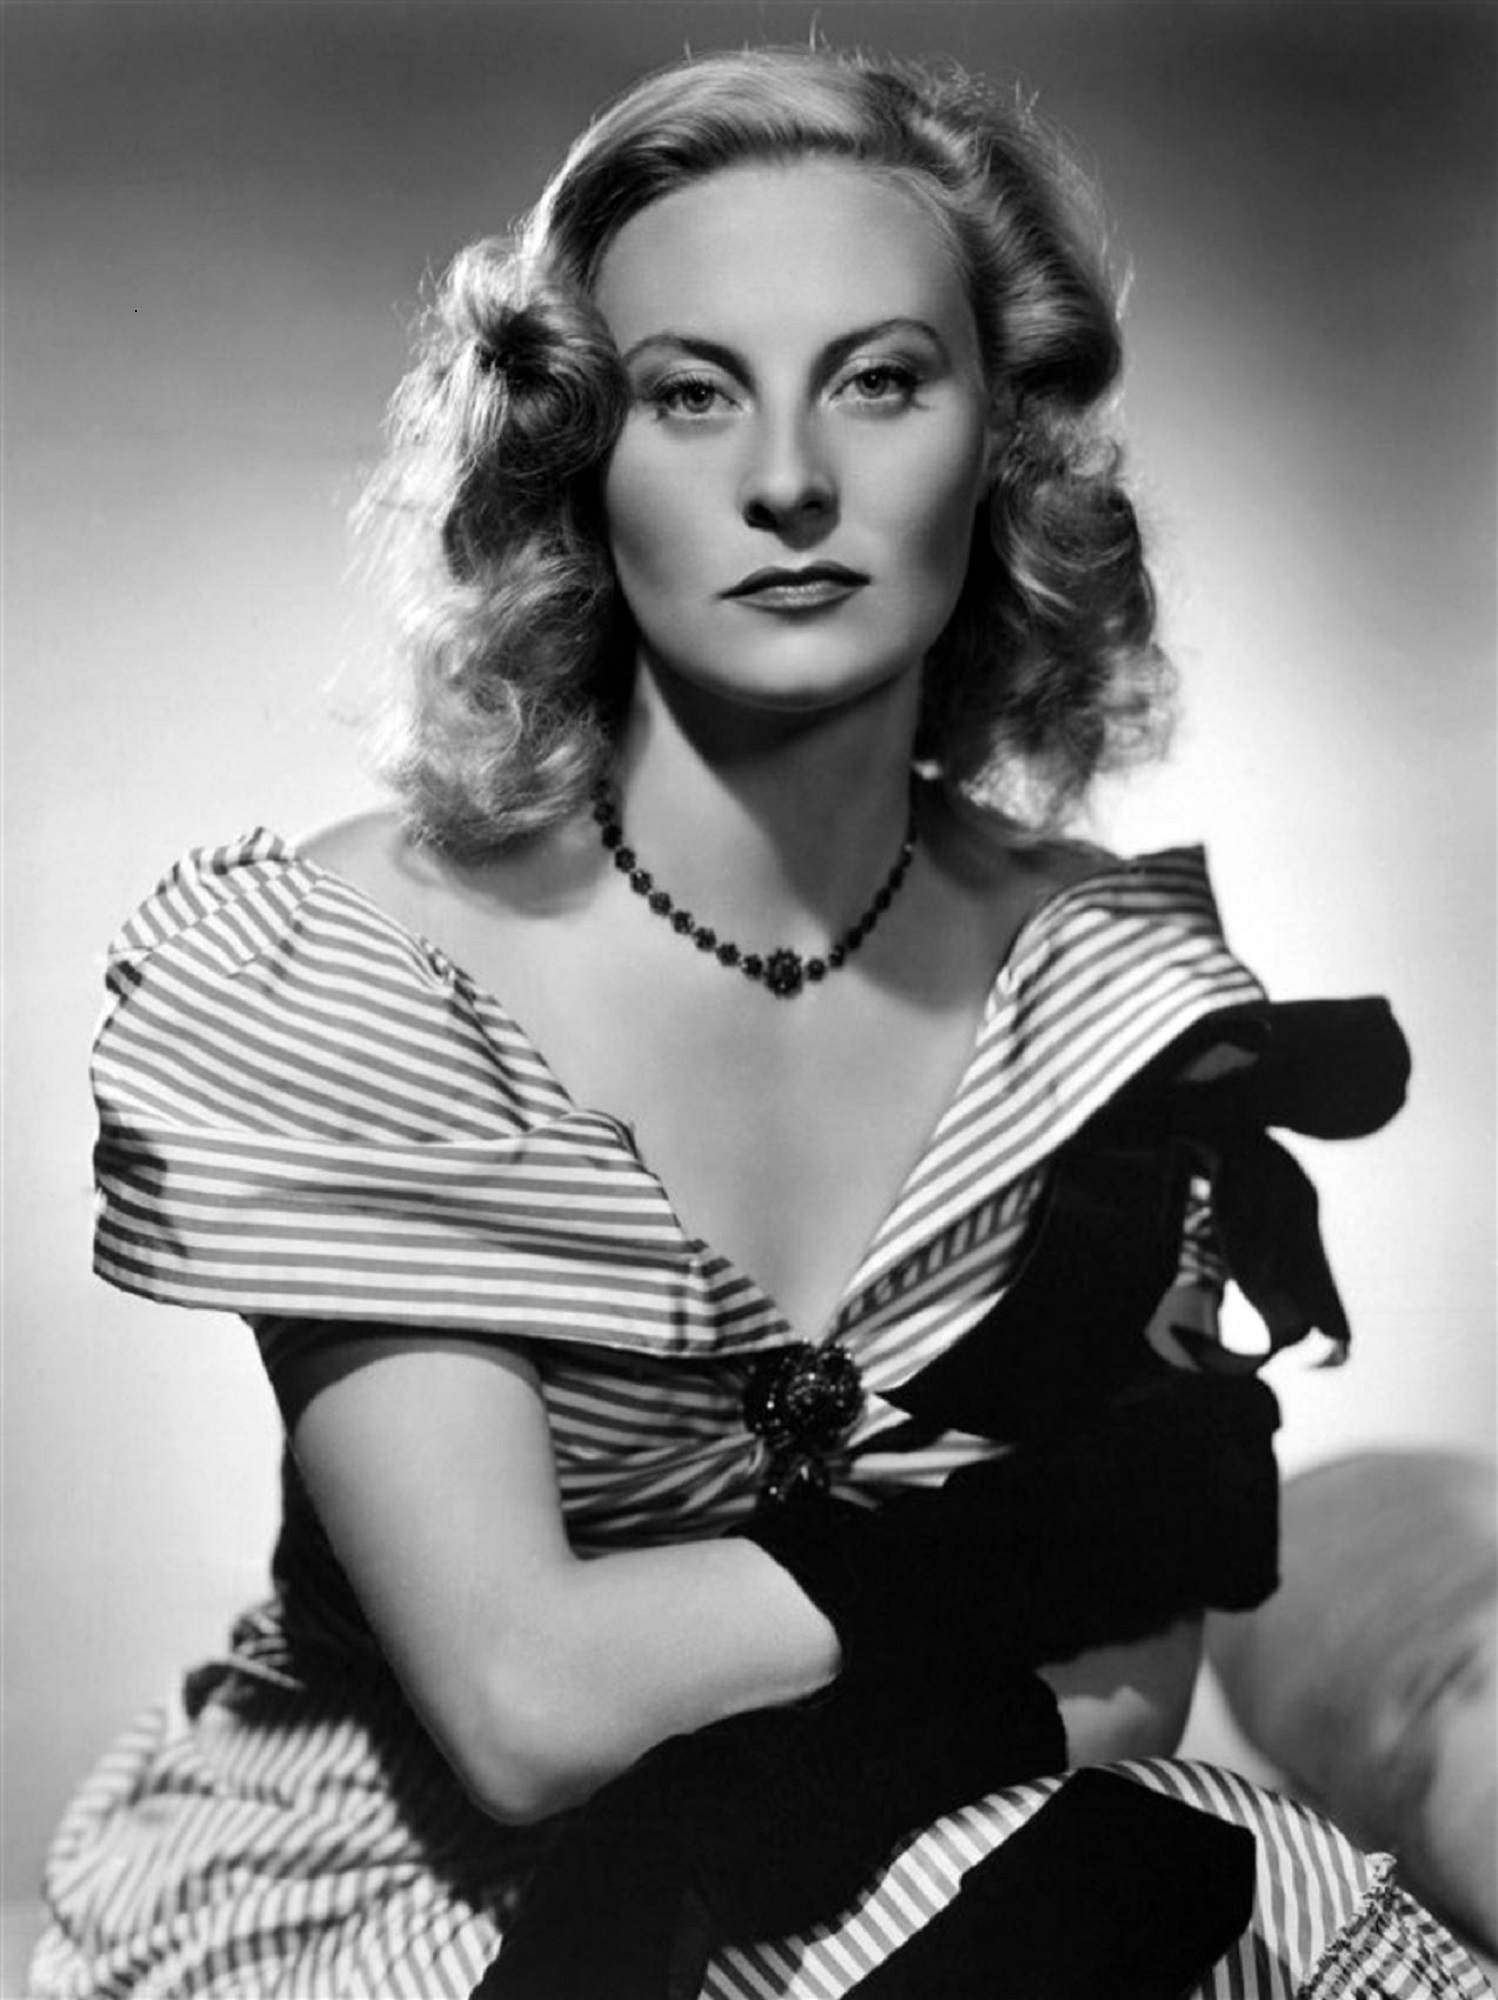
person, black and white, hair, white, photography, vintage, retro, female, hollywood, singer, portrait, model, fashion, black, monochrome, lady, hairstyle, french, beauty, cinema, films, movies, actress, photo shoot, monochrome photography, portrait photography, supermodel, motion pictures, michele morgan, leading lady